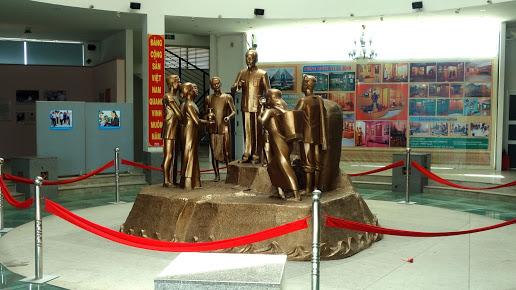
có một bức tượng được trưng bày ở trong căn phòng